Scottish Athletics Championships

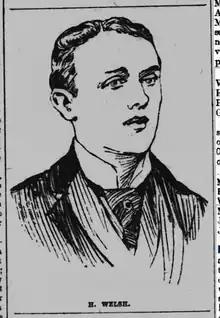
Hugh Welsh (20 Sep 1876) won Scottish AAA half-mile and 1 mile in 1896, 97, 99, and in 1898 and 1899 won both the half-mile and mile in the international against Ireland.

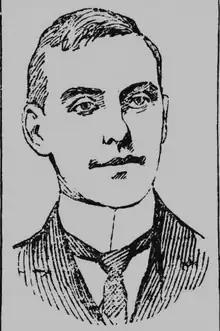
William E. Callender, of Watson's College, Edinburgh, Scottish 100 yards and 220 yards champion in 1899.

For a number of years there had been a disagreement in Scottish athletics over whether professional cycle racing events should be allowed at amateur athletics meetings. There were strong views both in favour and against the position, and arriving at a deadlock in their negotiations several western district clubs in favour of allowing professional cycle events, led by Clydesdale Harriers, seceded from the SAAA and formed the Scottish Amateur Athletics Union (SAAU). The consequence of this was that there were two national championships in both 1895 and 1896 held under the auspices of the two separate bodies. In both years the two championships were held on the same day, with the SAAA adhering to their policy of alternating between an Eastern and a Western venue, while the SAAU held their championship at Hampden Park, Glasgow on both occasions.